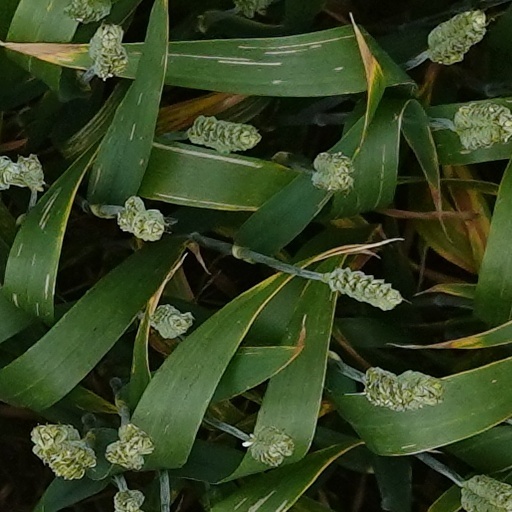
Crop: wheat